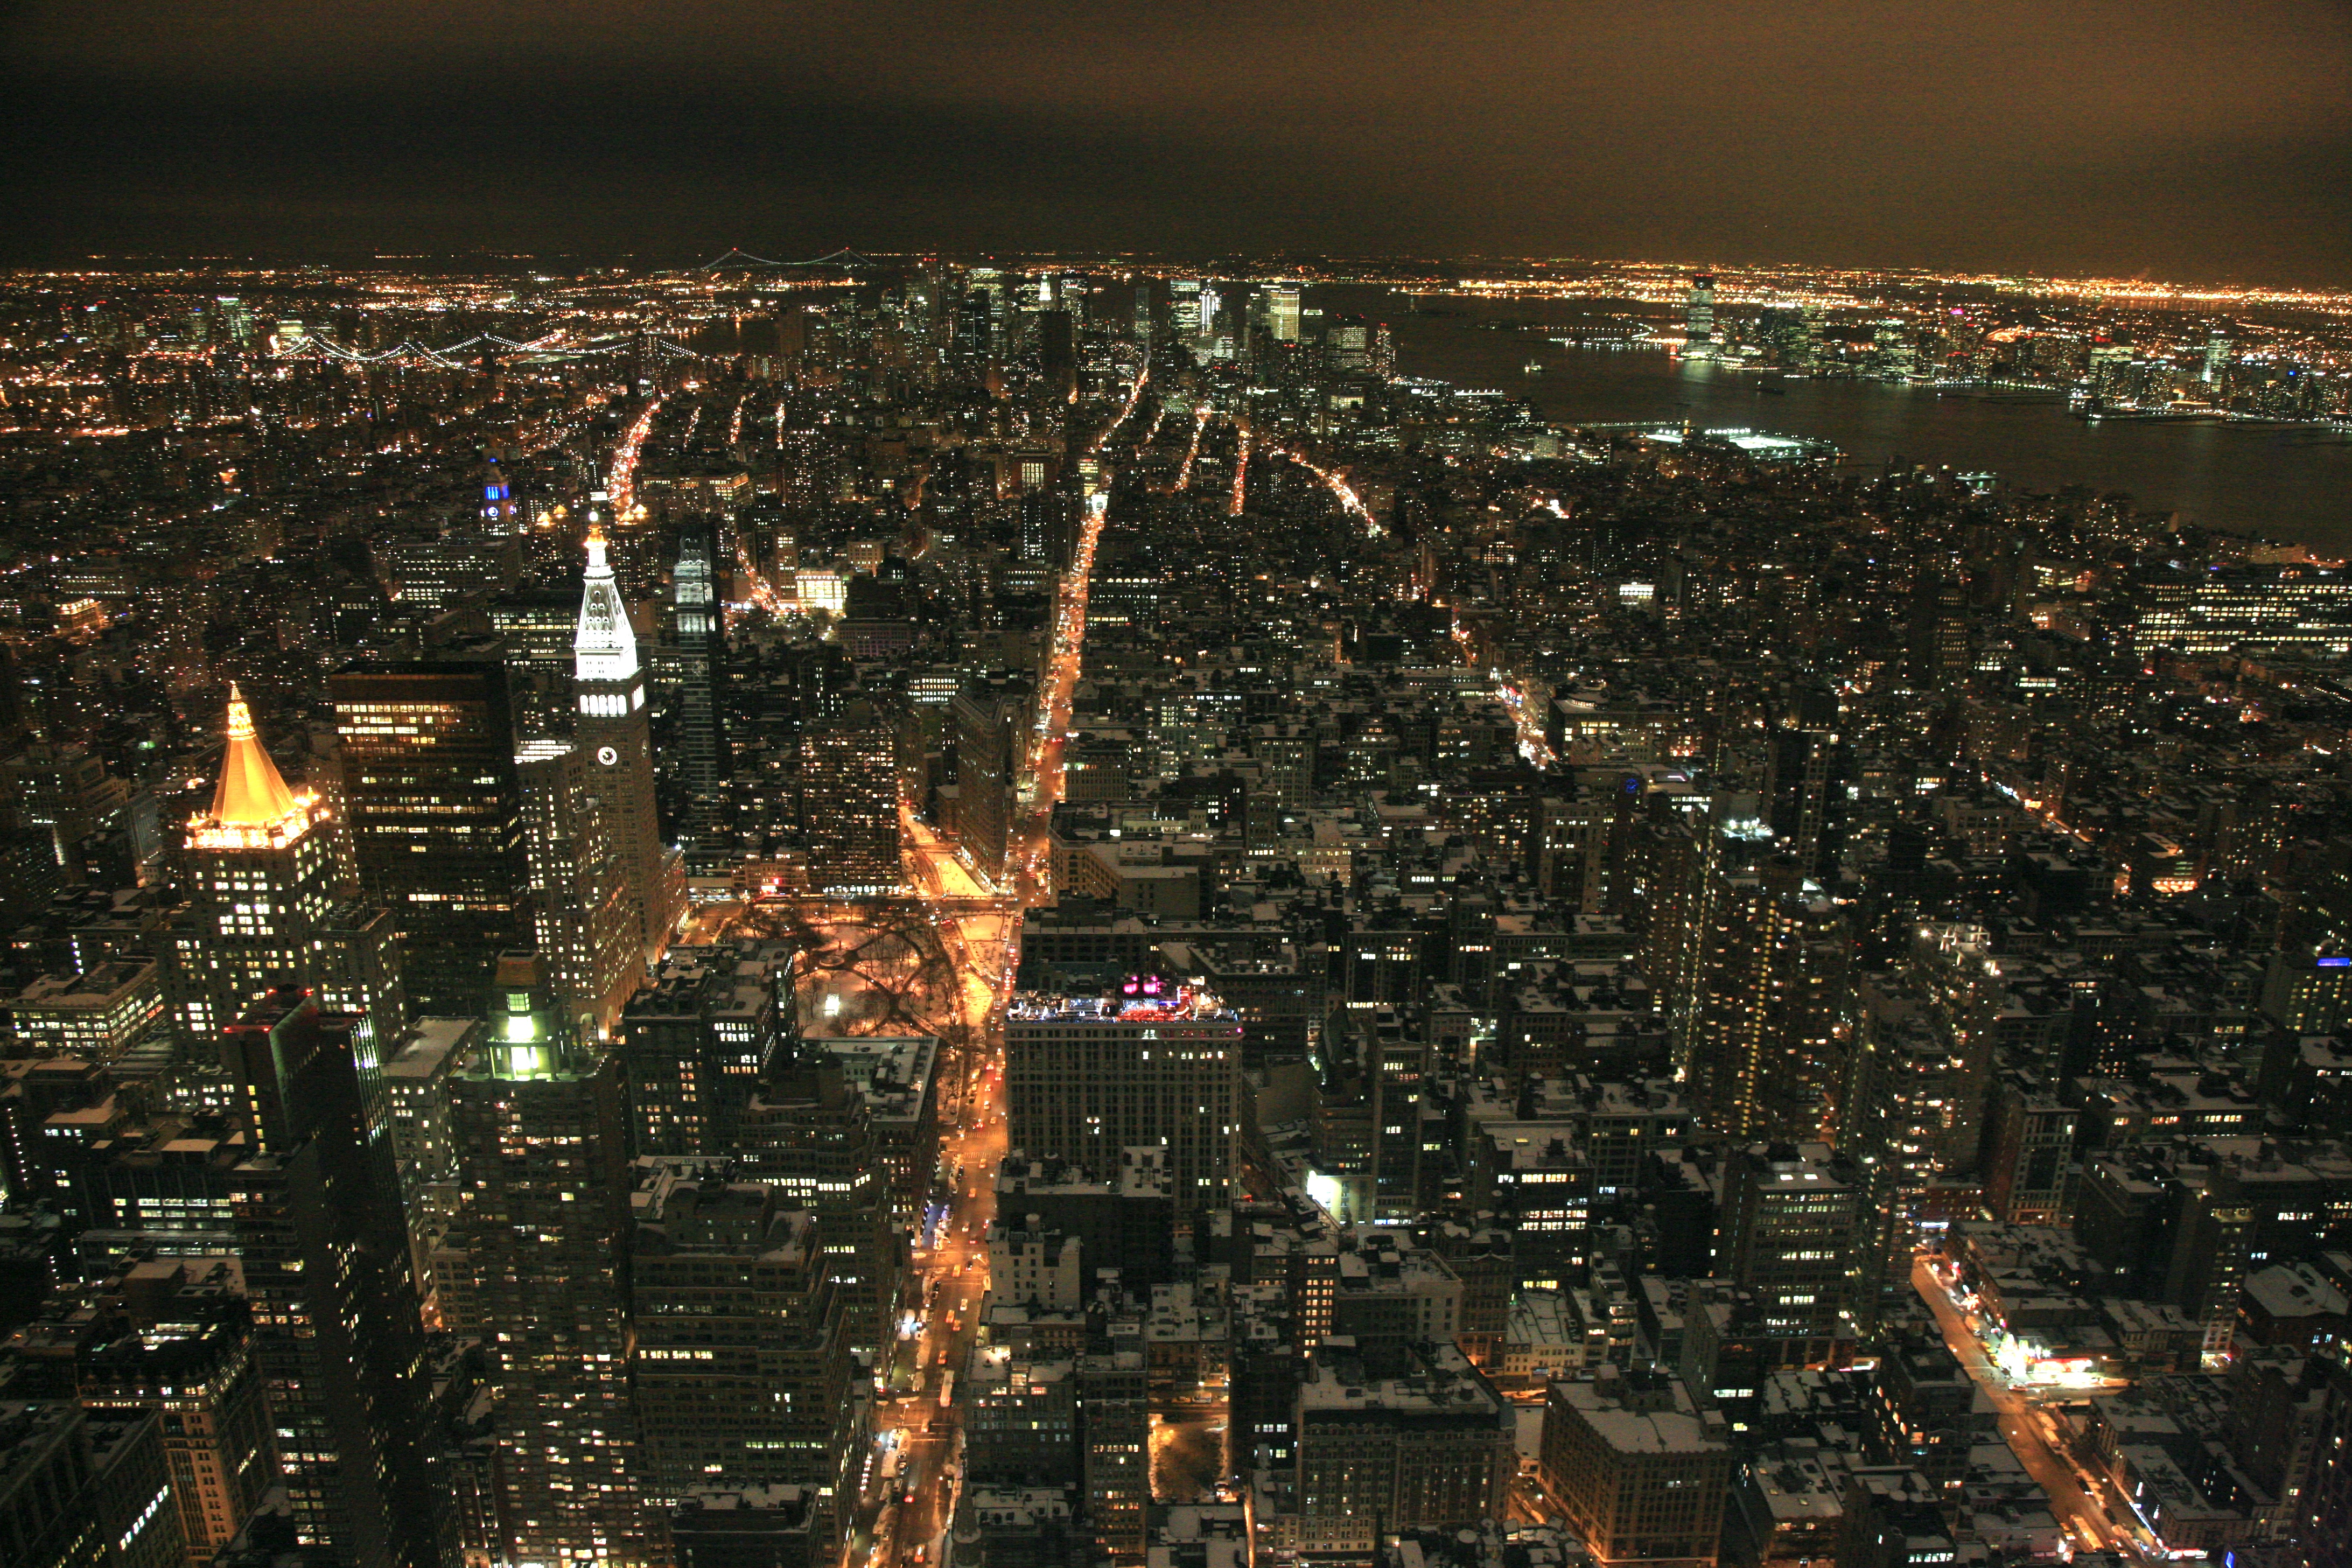
skyline, night, city, skyscraper, manhattan, cityscape, downtown, dusk, evening, reflection, nyc, newyork, empirestatebuilding, newyorkcity, ny, metropolis, empirestate, skycraper, aerial photography, urban area, residential area, human settlement, atmosphere of earth, metropolitan area